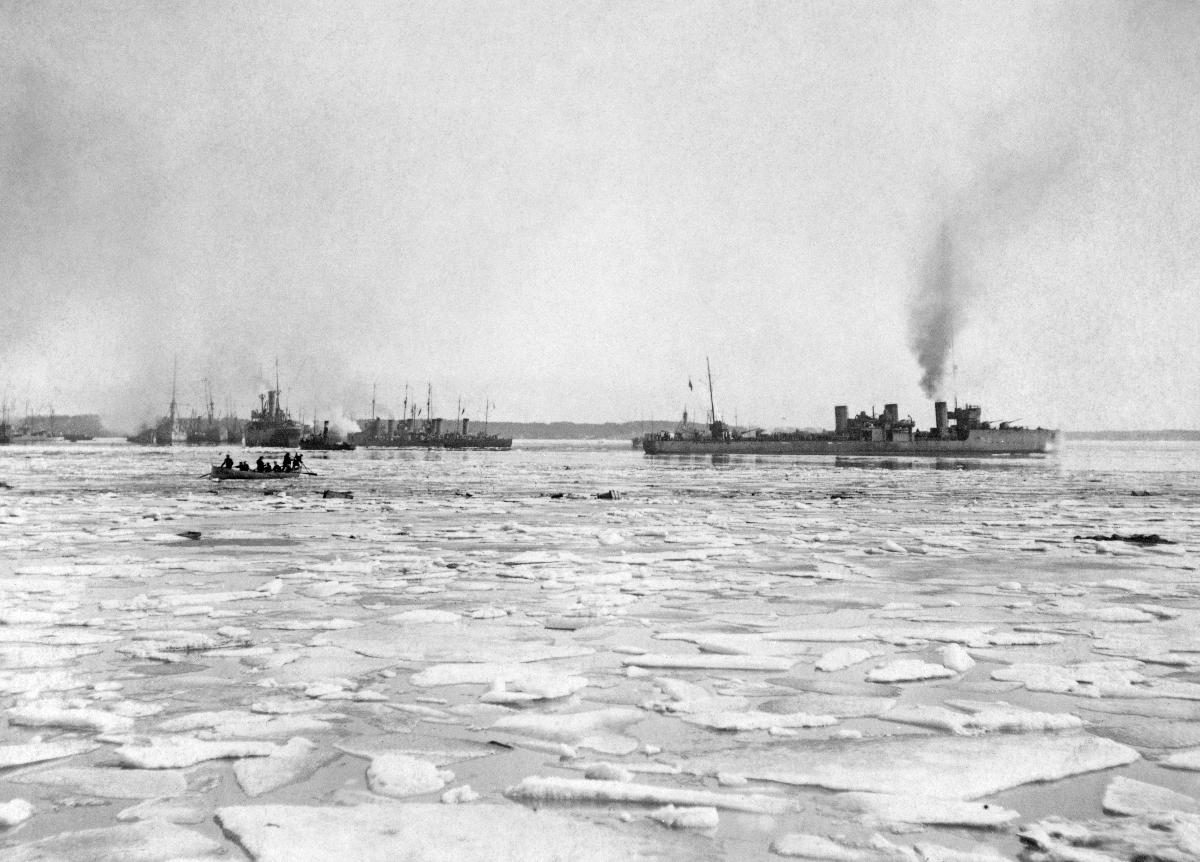
Novik -malliset sotalaivat lähtevät Helsingistä
Novik cruisers leaving Helsinki
sisällön kuvaus: Viimeiset venäläiset Novik -malliset sotalaivat lähtevät Helsingistä 11.4.1918. sisällön kuvaus: The last Russian Novik cruisers are leaving Helsinki 11.4.1918.
Vuosi: 1918
Paikka: Suomi; Suomi, Uusimaa, Helsinki
Aiheet: sisällissodat; sotaväki; Venäjä; alukset; venäläinen sotaväki; civil wars; military; Russia; watercrafts; russian military; ship; finnish civil war; inbördeskrig; krigsfolk; Ryssland; farkoster